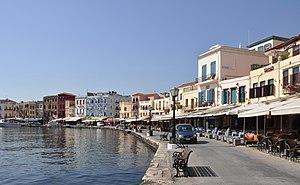
Chania (Crète, Grèce): le vieux port